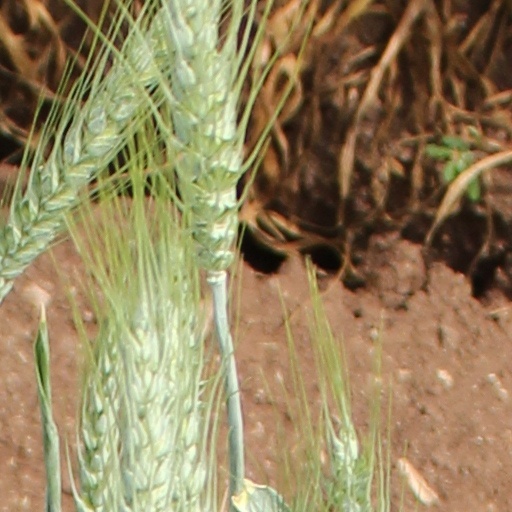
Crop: wheat